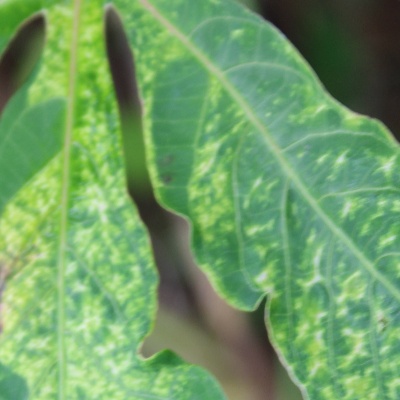
Crop: Cassava
Condition: mosaic